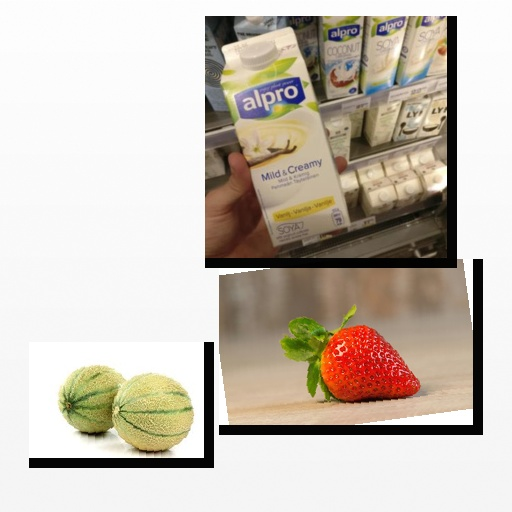
Food items: strawberry, cantaloupe, vanilla_soy_yogurt